Namihei Odaira

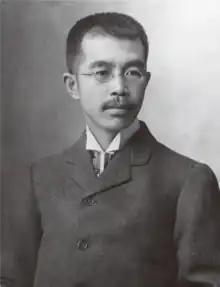
Odaira,

was a Japanese entrepreneur and philanthropist who founded Hitachi.